Alalakh

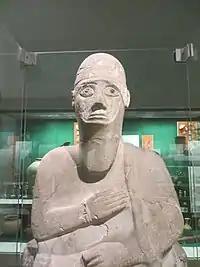
Statue of Idrimi in the British Museum

Tell Atchana was excavated by the British archaeologist Sir Leonard Woolley in the years 1937–1939 and 1946–1949. He was assisted by epigrapher Sidney Smith. His team discovered palaces, temples, private houses and fortification walls, in 17 archaeological levels, reaching from late Early Bronze Age (Level XVII, c. 2200–2000 BC) to Late Bronze Age (Level 0, 13th century BC). Among their finds was the inscribed statue of Idrimi, a king of Alalakh c. early 15th century BC. The foreman on the site, working with Woolley, was the Syrian Sheikh Hammoudi ibn Ibrahim.